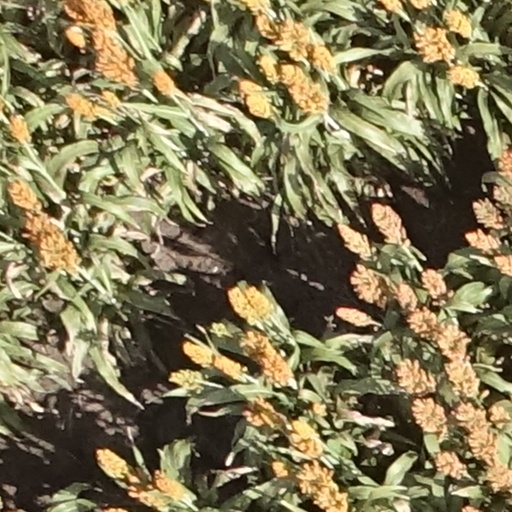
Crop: sorghum